Gothic book illustration

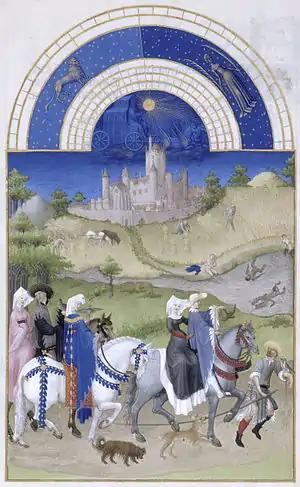
Limbourg brothers: Book of Hours of the Duke of Berry, monthly picture of August (France, between 1410 and 1416).

Stylistic characteristics that remained consistent throughout the Gothic period were a soft, sweeping style with a smooth, curved linear ductus, courtly elegance, elongated figures, and flowing drapery. Another characteristic was the use of contemporary architectural elements to decoratively structure the picture fields.